Berrow's Worcester Journal

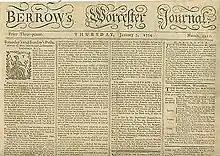
Front page of "Berrow's Worcester Journal" dated 7 January 1779

In April 1748, Bryan sold the paper to Harvey Berrow who changed its name to "The Worcester Journal" and its publication day to Thursday.